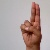
The image shows a hand gesture representing the letter 'U' in Indian Sign Language.